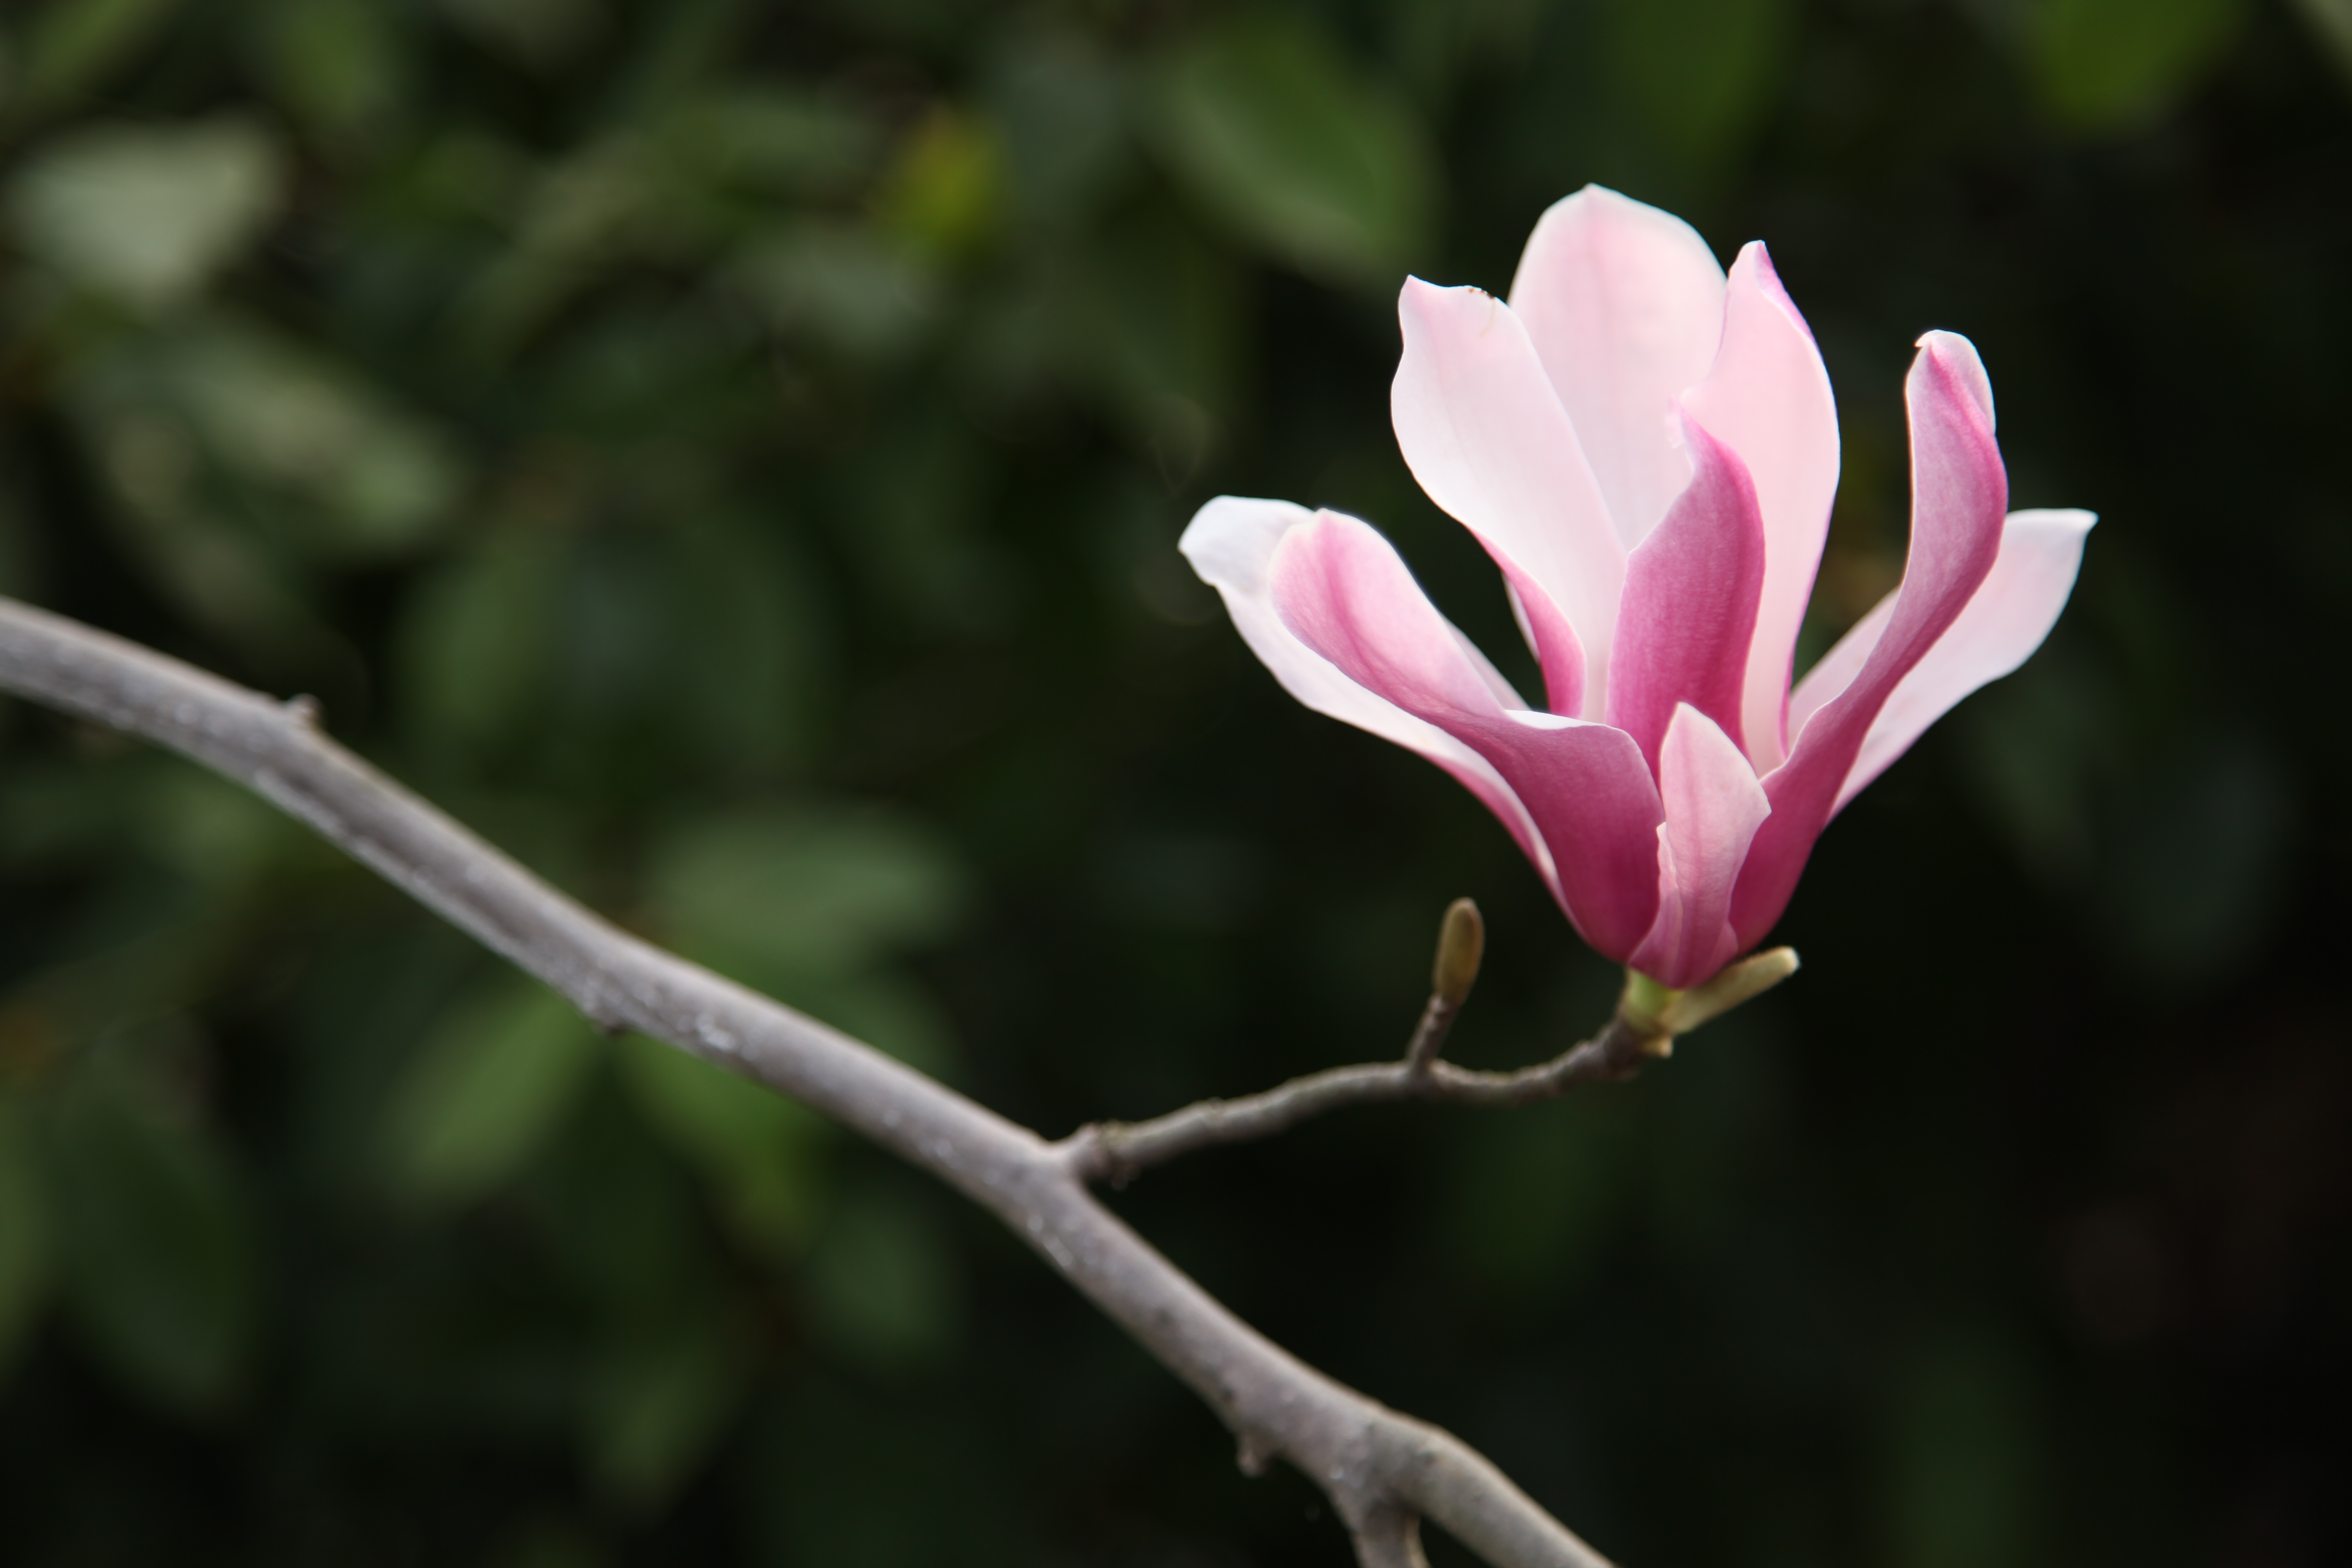
nature, branch, blossom, plant, leaf, flower, petal, spring, green, botany, flora, flowers, shrub, beautiful, magnolia, bud, pink flower, macro photography, flowering plant, magnolia flower, sea of flowers, plant stem, land plant